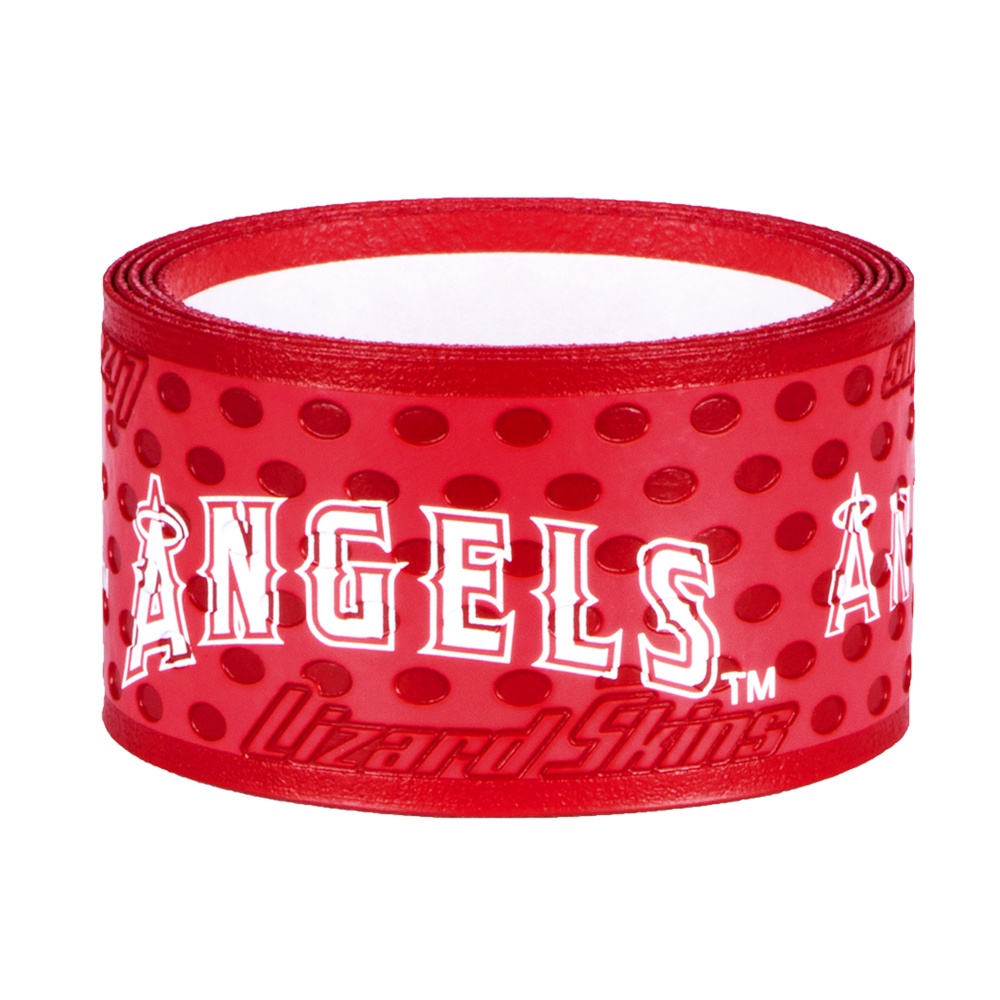
Lizard Skins DSP MLB Club Bat Grip
Official Bat Grip of Major League Baseball Optimized feel and control (slip resistant) Designed to fit any bat Full adhesive back Length: 990 millimeters/39 inches with pre-cut ends Finish Strip is included
Brand: Lizard Skins
Category: Sporting Goods > Athletics > Baseball & Softball